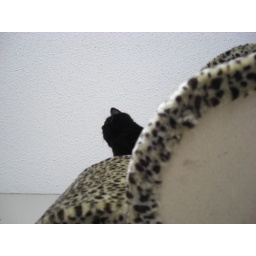
Freya on high upon the cat tree